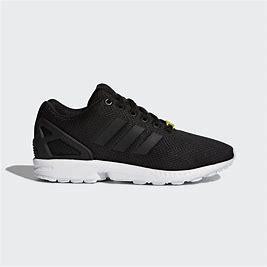
Brand: Adidas
Model: ZX Flux